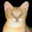
Label: cat